Orleans Firebirds

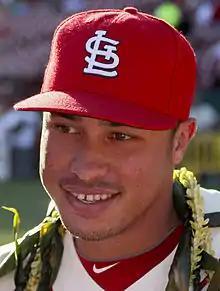
CCBL Hall of Famer Kolten Wong was league MVP for the Firebirds in 2010.

Manager Carmen Carcone brought the Cards back to the title series for a second consecutive season in 2003, the team powered by playoff MVP and CCBL home run derby champion Cesar Nicolas. After taking the semi-final series from Brewster, the Cardinals faced Bourne in the championship series. Game 1 was a low-scoring extra-innings affair at Eldredge Park. After Bourne went ahead, 1–0, in the third, the Cards tied it in the fourth on a deep Nicolas dinger to left, his third homer of the playoffs. The teams remained even at 1–1 going into the bottom of the tenth, when the home team loaded the bases and won it on Myron Leslie's walk-off RBI single. Game 2 at Bourne was another tight one, with Game 1 winner Ryan Schroyer coming on in relief to get the final six outs, five of them by strikeout, to nail down the 5–4 Orleans victory and complete the series sweep.